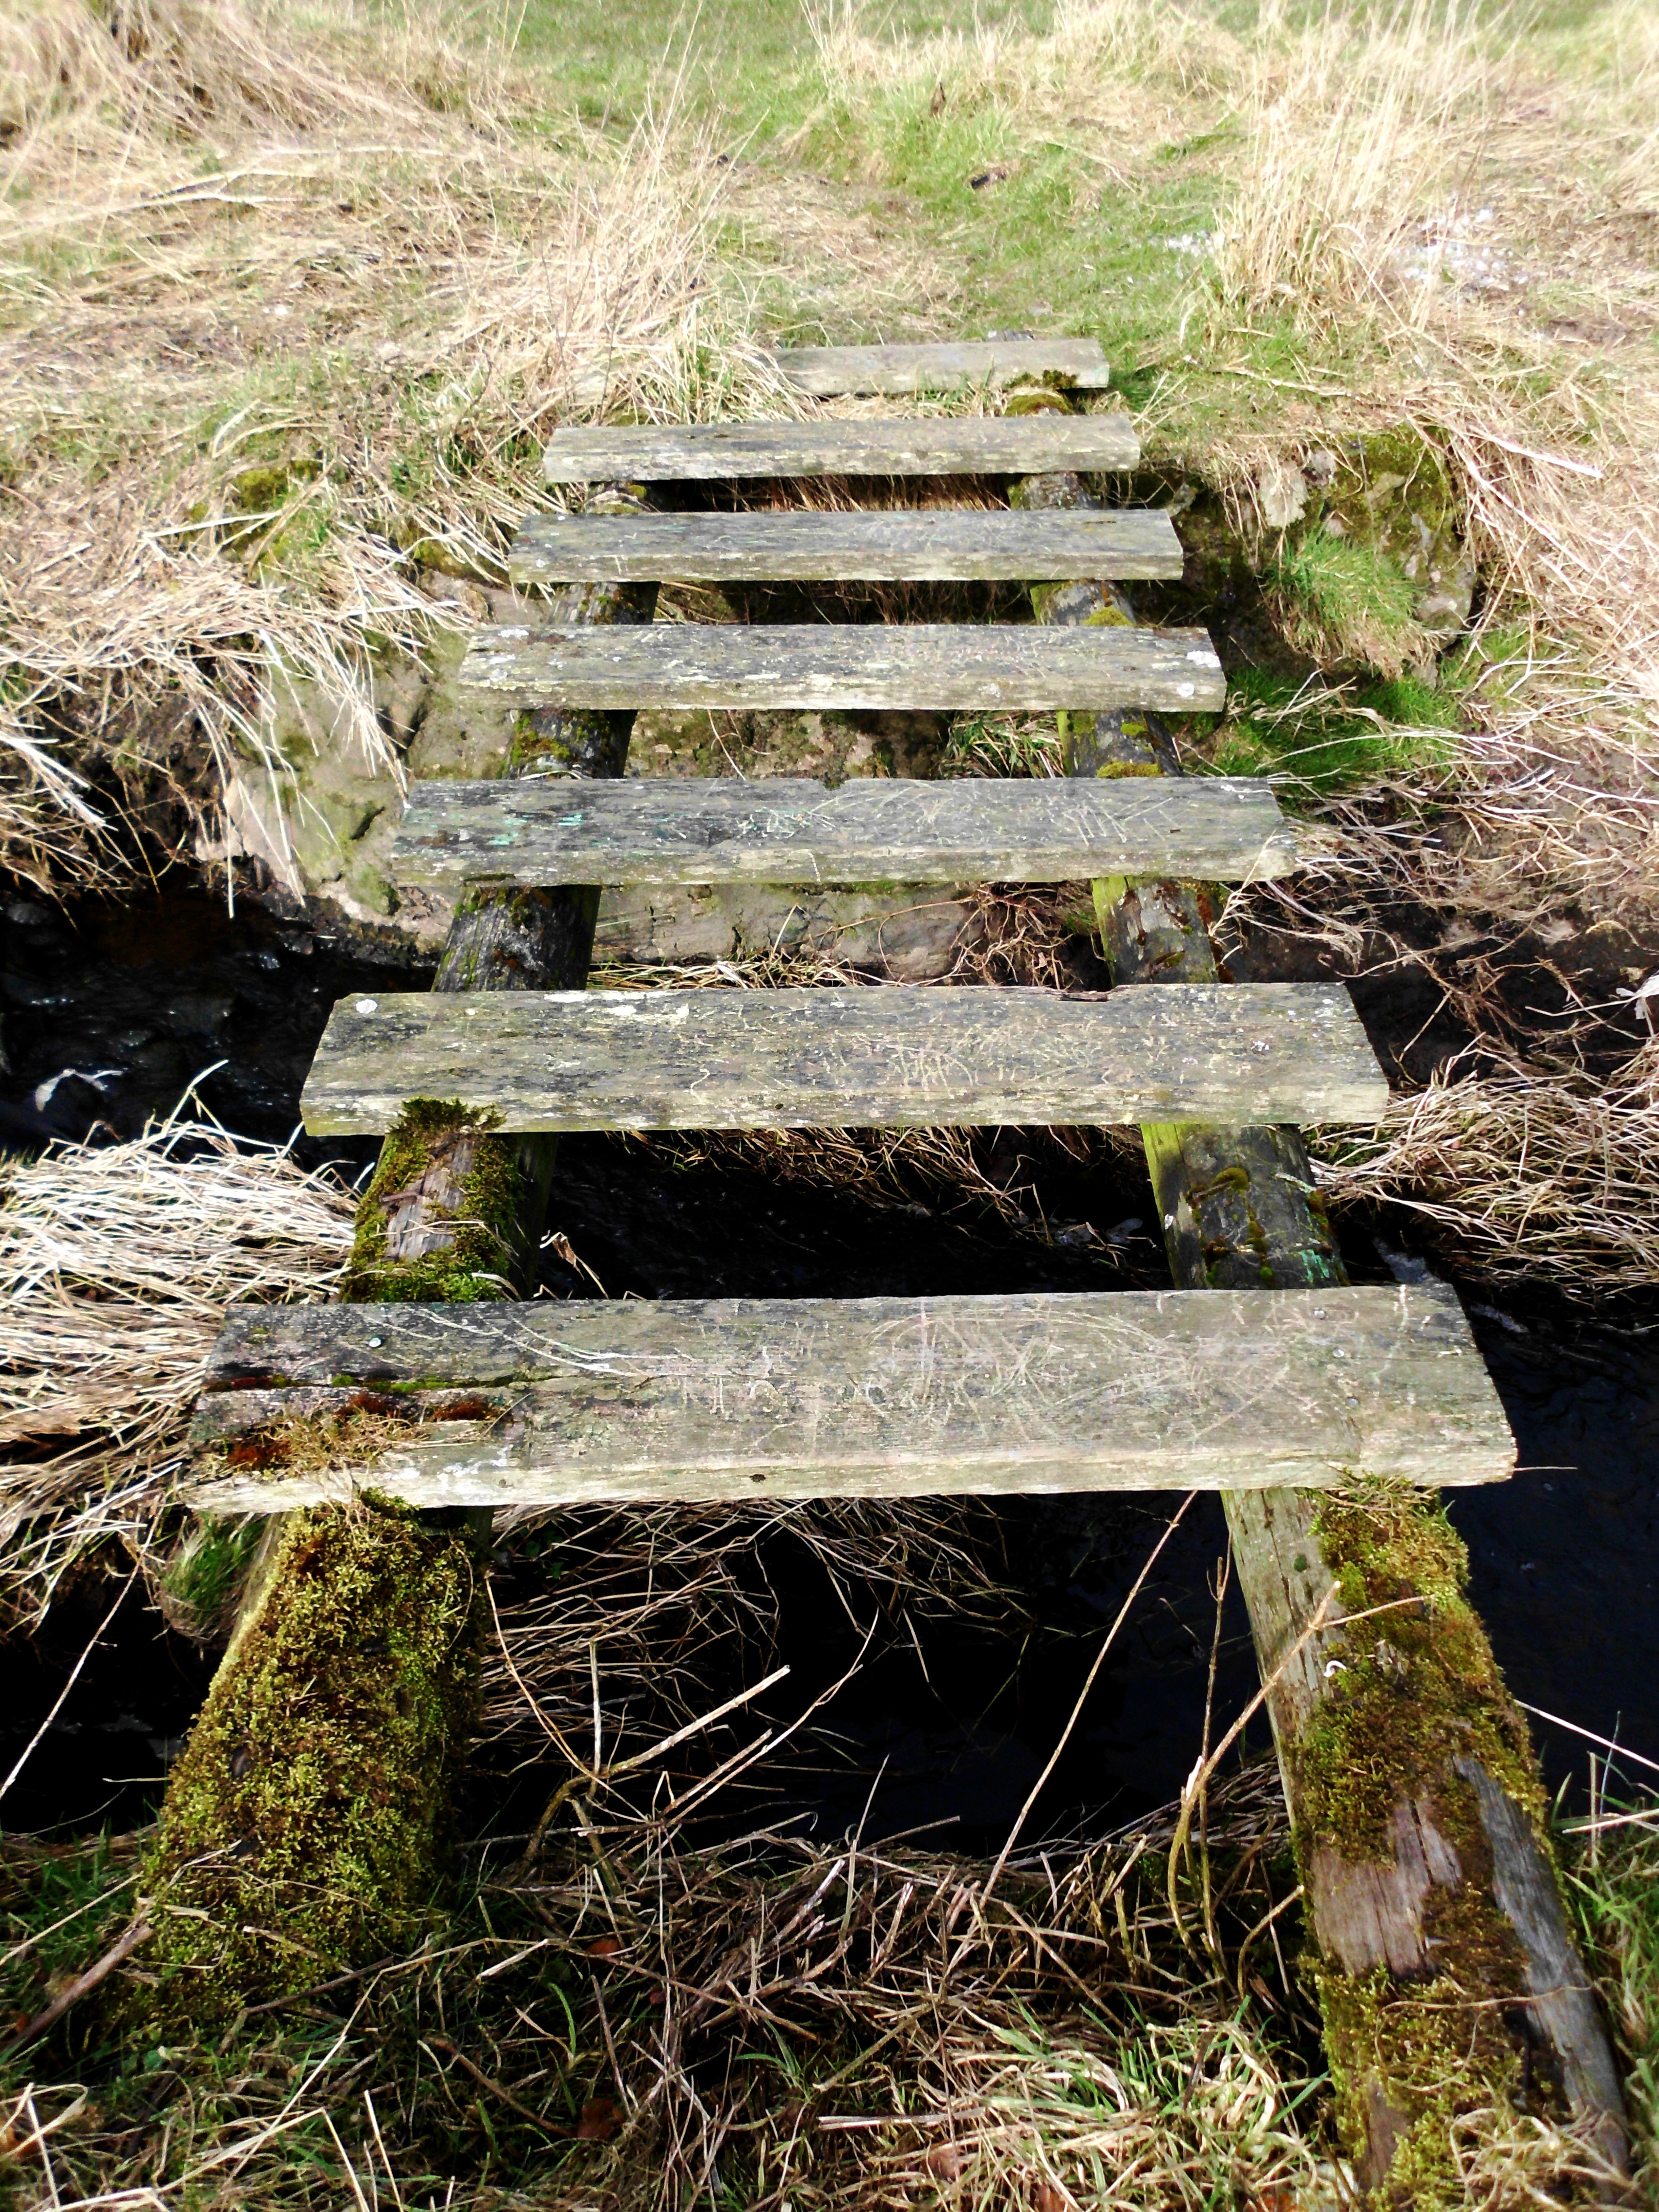
tree, forest, grass, wood, trail, bridge, river, pond, stream, rural, waterway, wooden, wetland, woodland, habitat, natural environment